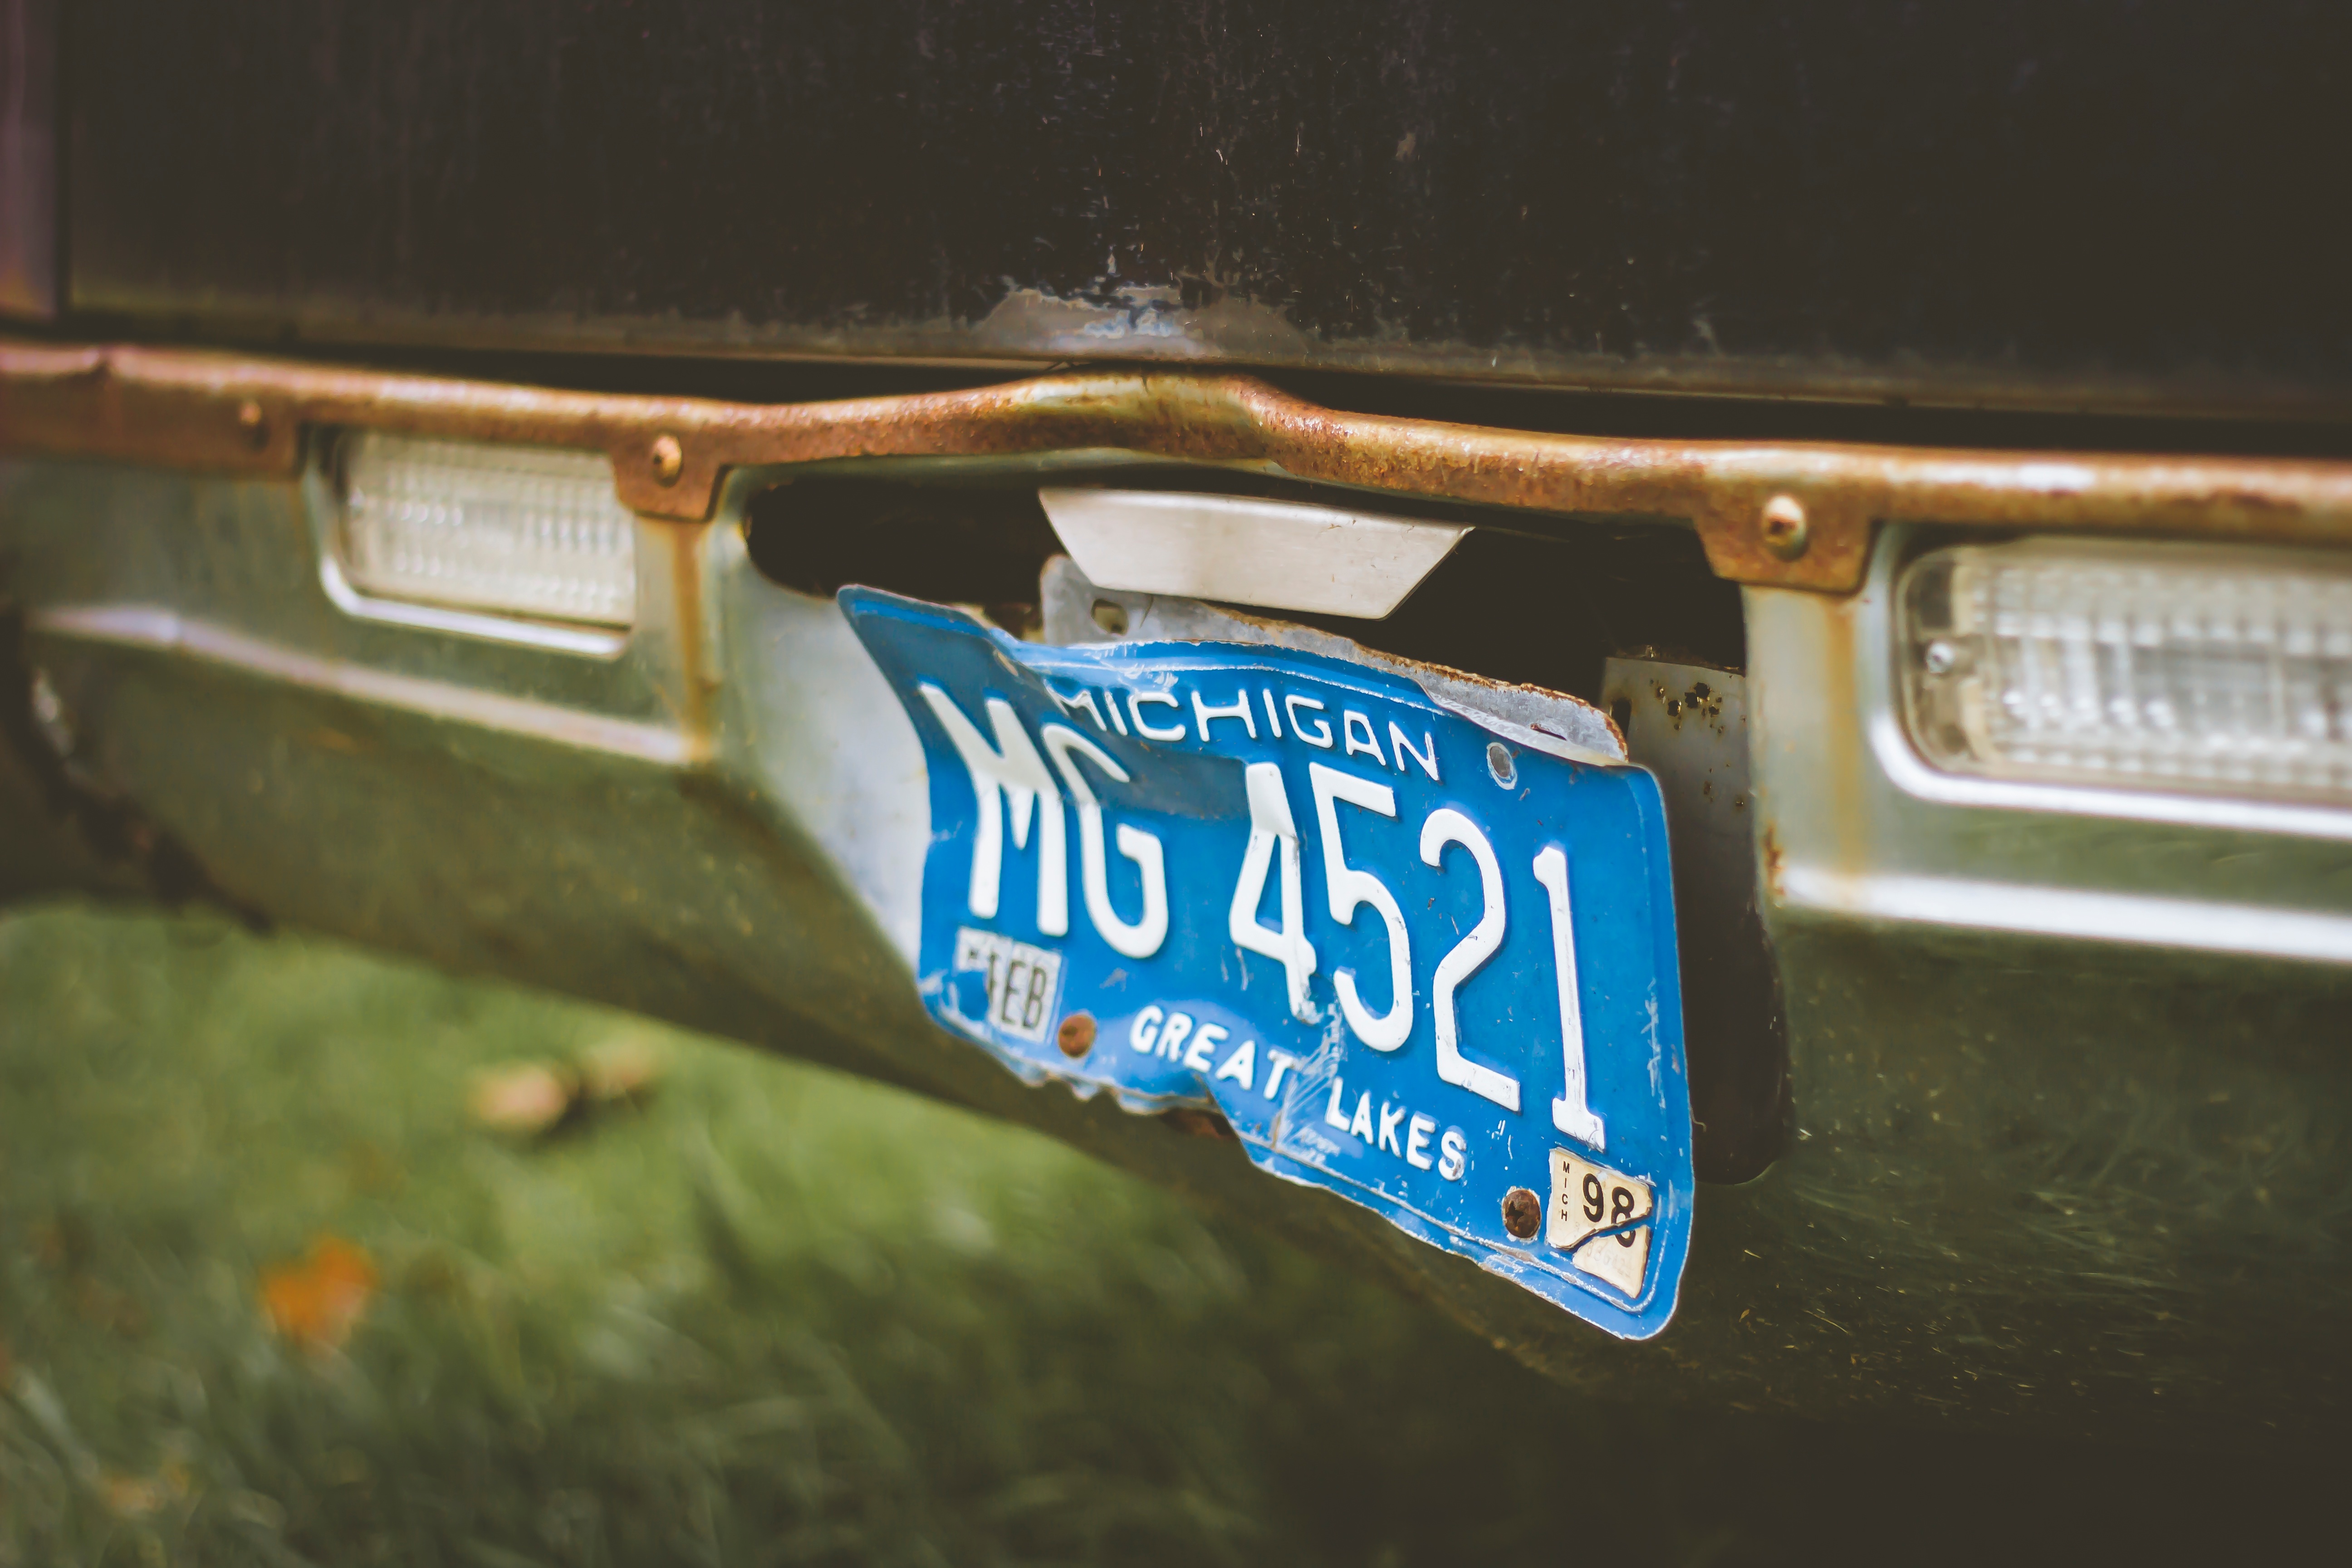
car, rust, vehicle, license plate, bumper, classic, license, automotive exterior, vehicle registration plate